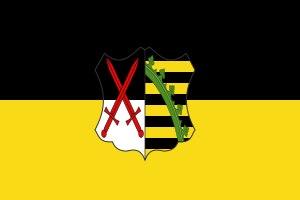
La Saxe est une région historique d'Allemagne qui correspond au Land de Saxe et à la région du cours moyen de l’Elbe centrée sur l'ancienne marche de Misnie. Ces territoires ont été acquis par la maison de Wettin et soumis à l'autorité des électeurs et rois de Saxe.
La liste des souverains de Saxe réunit les ducs, les princes-électeurs et les rois qui ont régné sur la Saxe historique, au travers des différentes constructions politiques, territoriales et dynastiques qui se succédèrent. Parmi les différents moments de cette monarchie saxonne, on distingue l'époque du duché de Saxe au Moyen Âge central, l'élevation de la Saxe-Wittemberg à l'électorat par la Bulle d'or en 1356 en tant que tel jusqu'à la dissolution du Saint Empire en 1806, et enfin le royaume de Saxe, precurseur de l'actuel État libre. Le dernier monarque ayant régné en Saxe est le roi Frédéric-Auguste III, déchu officiellement le 13 novembre 1918, au cours de la révolution allemande.